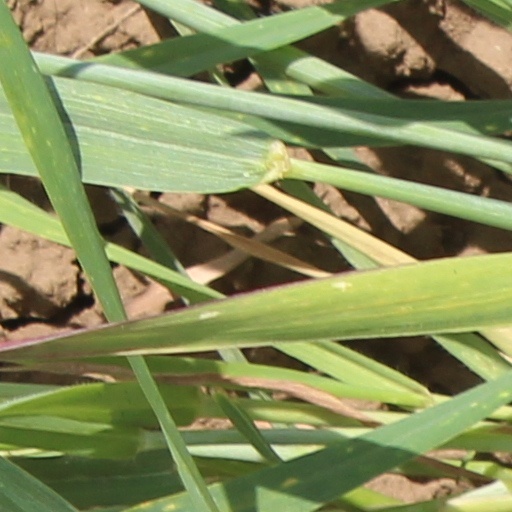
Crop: wheat